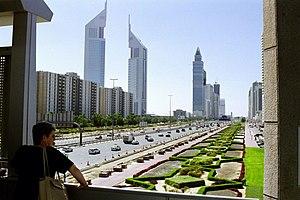
L'Emirates Tower One, aussi appelé Emirates Office Tower, est un gratte-ciel construit à Dubaï en 2000.
L’Emirates Tower Two, aussi appelée Emirates Towers Hotel ou Jumeirah Emirates Towers Hotel est un gratte-ciel de Dubaï.